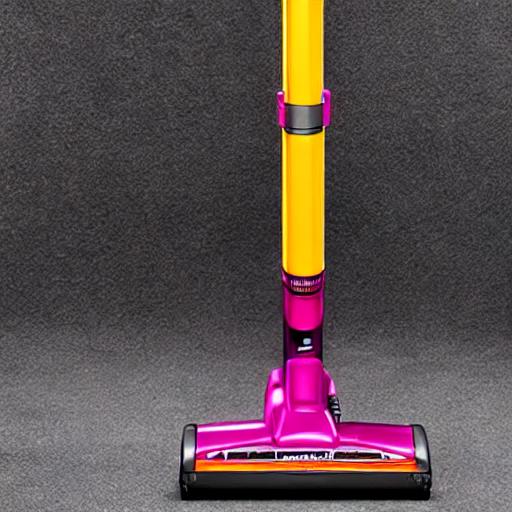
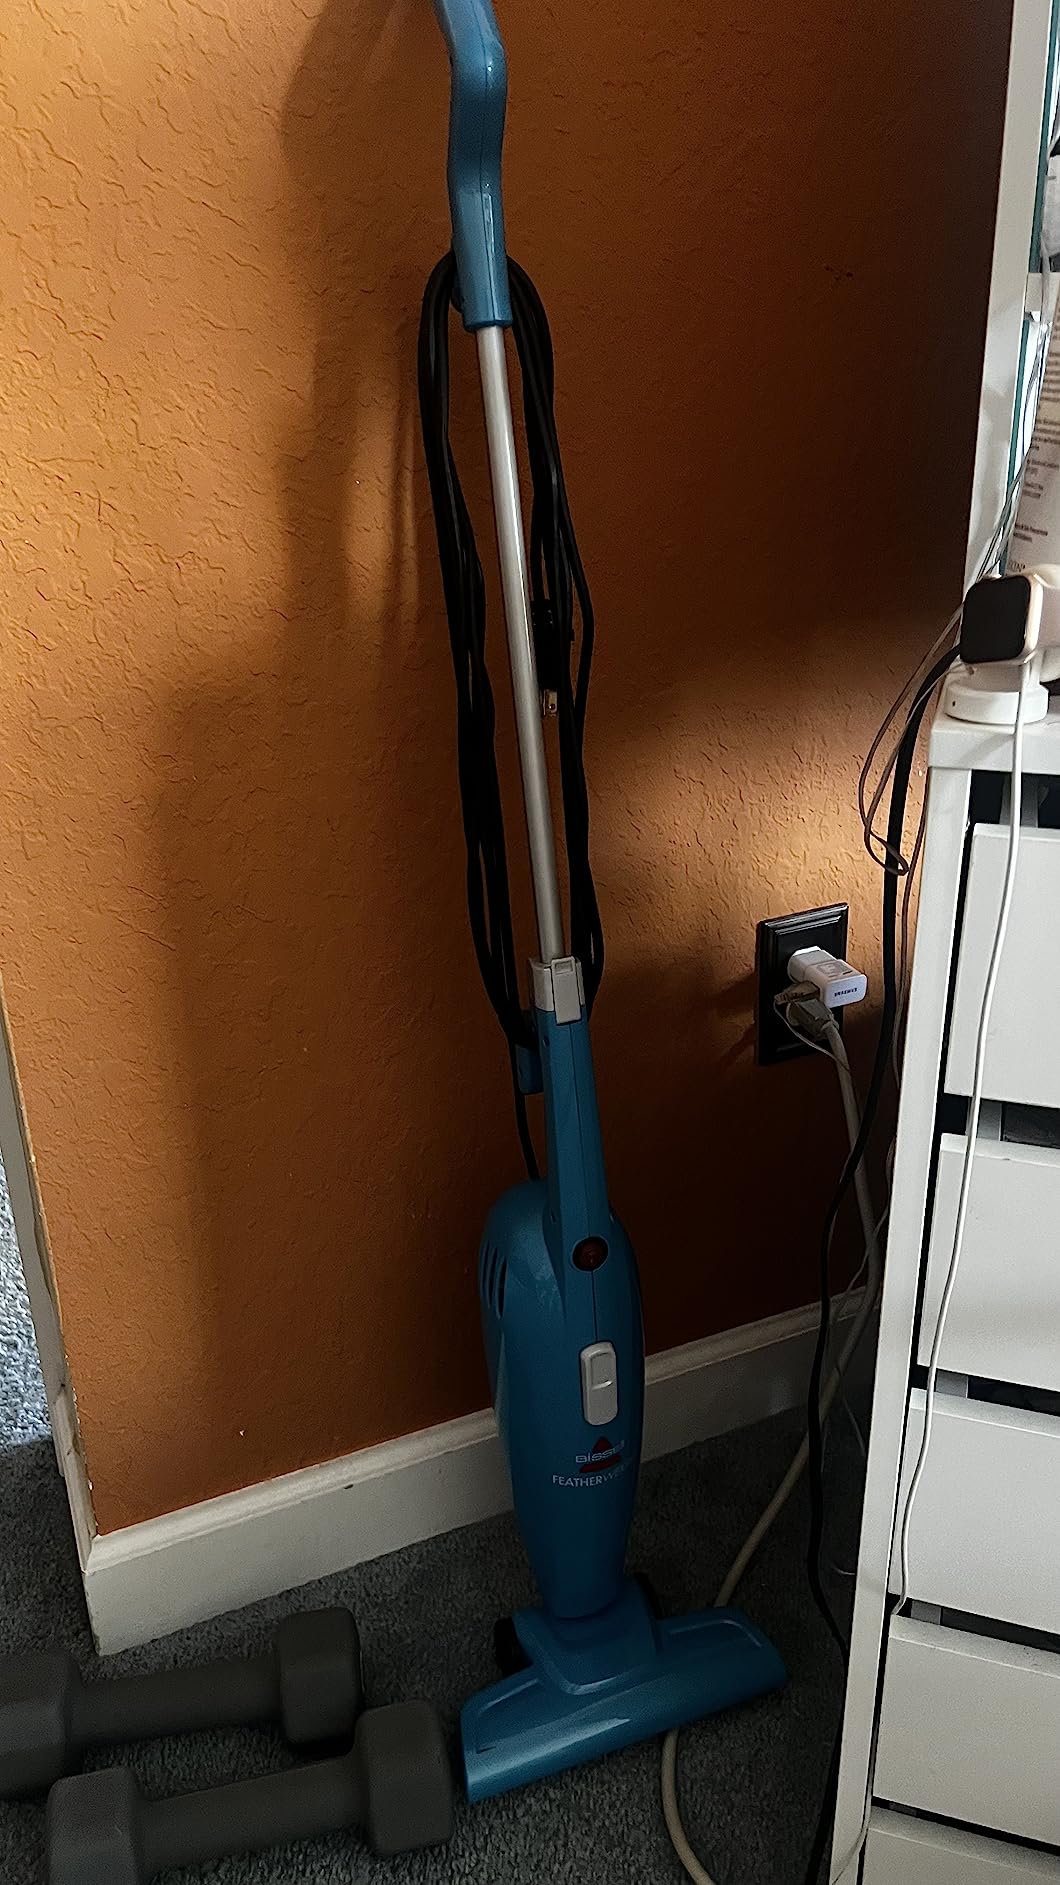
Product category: items_vacuum
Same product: no